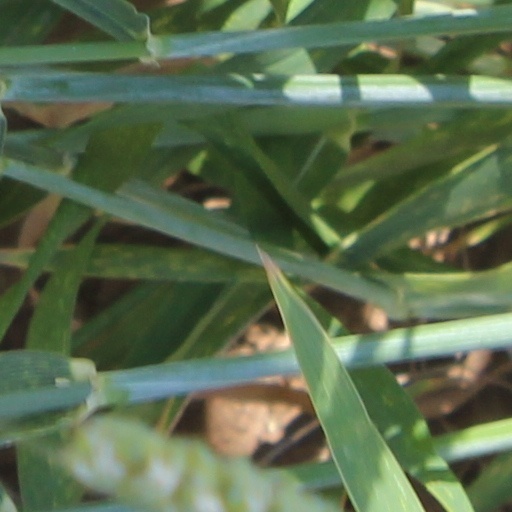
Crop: wheat